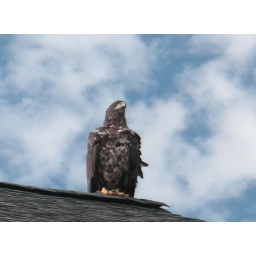
Eagle perched on the roof of the beach house where we were staying in Point Michaud.